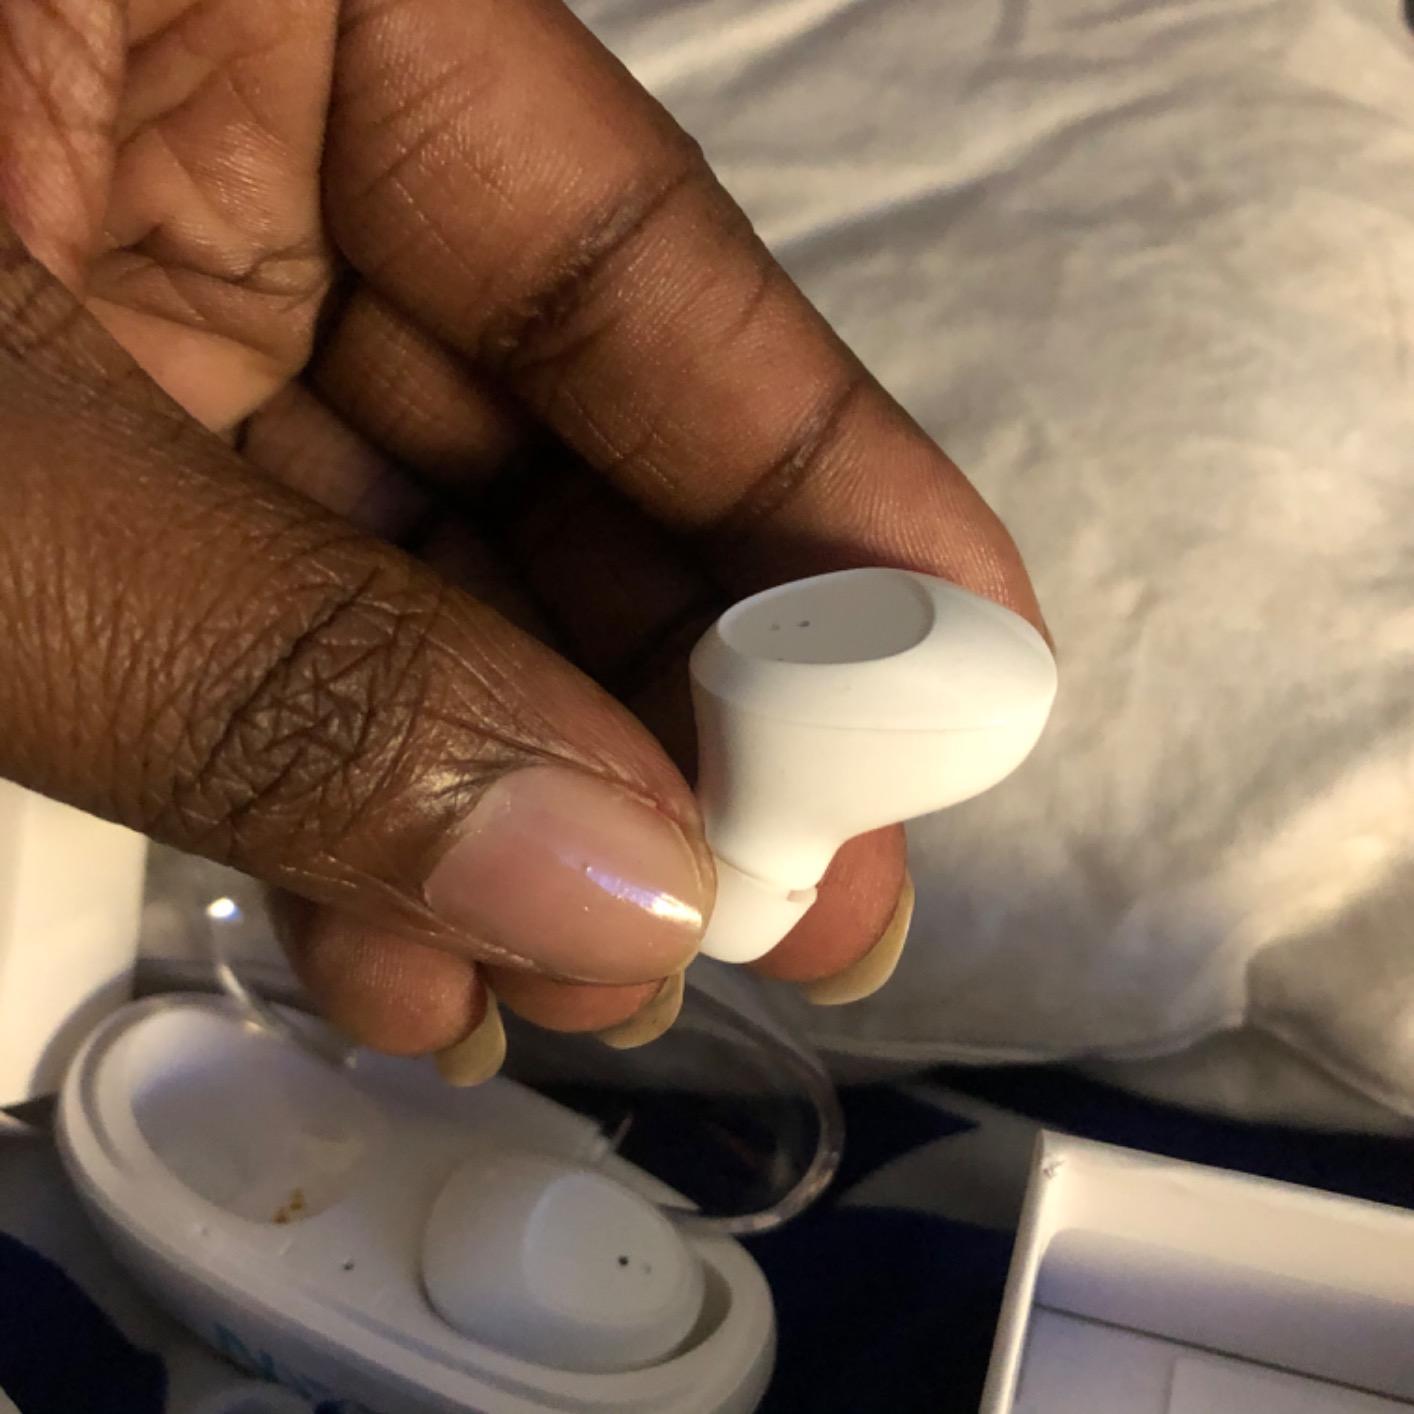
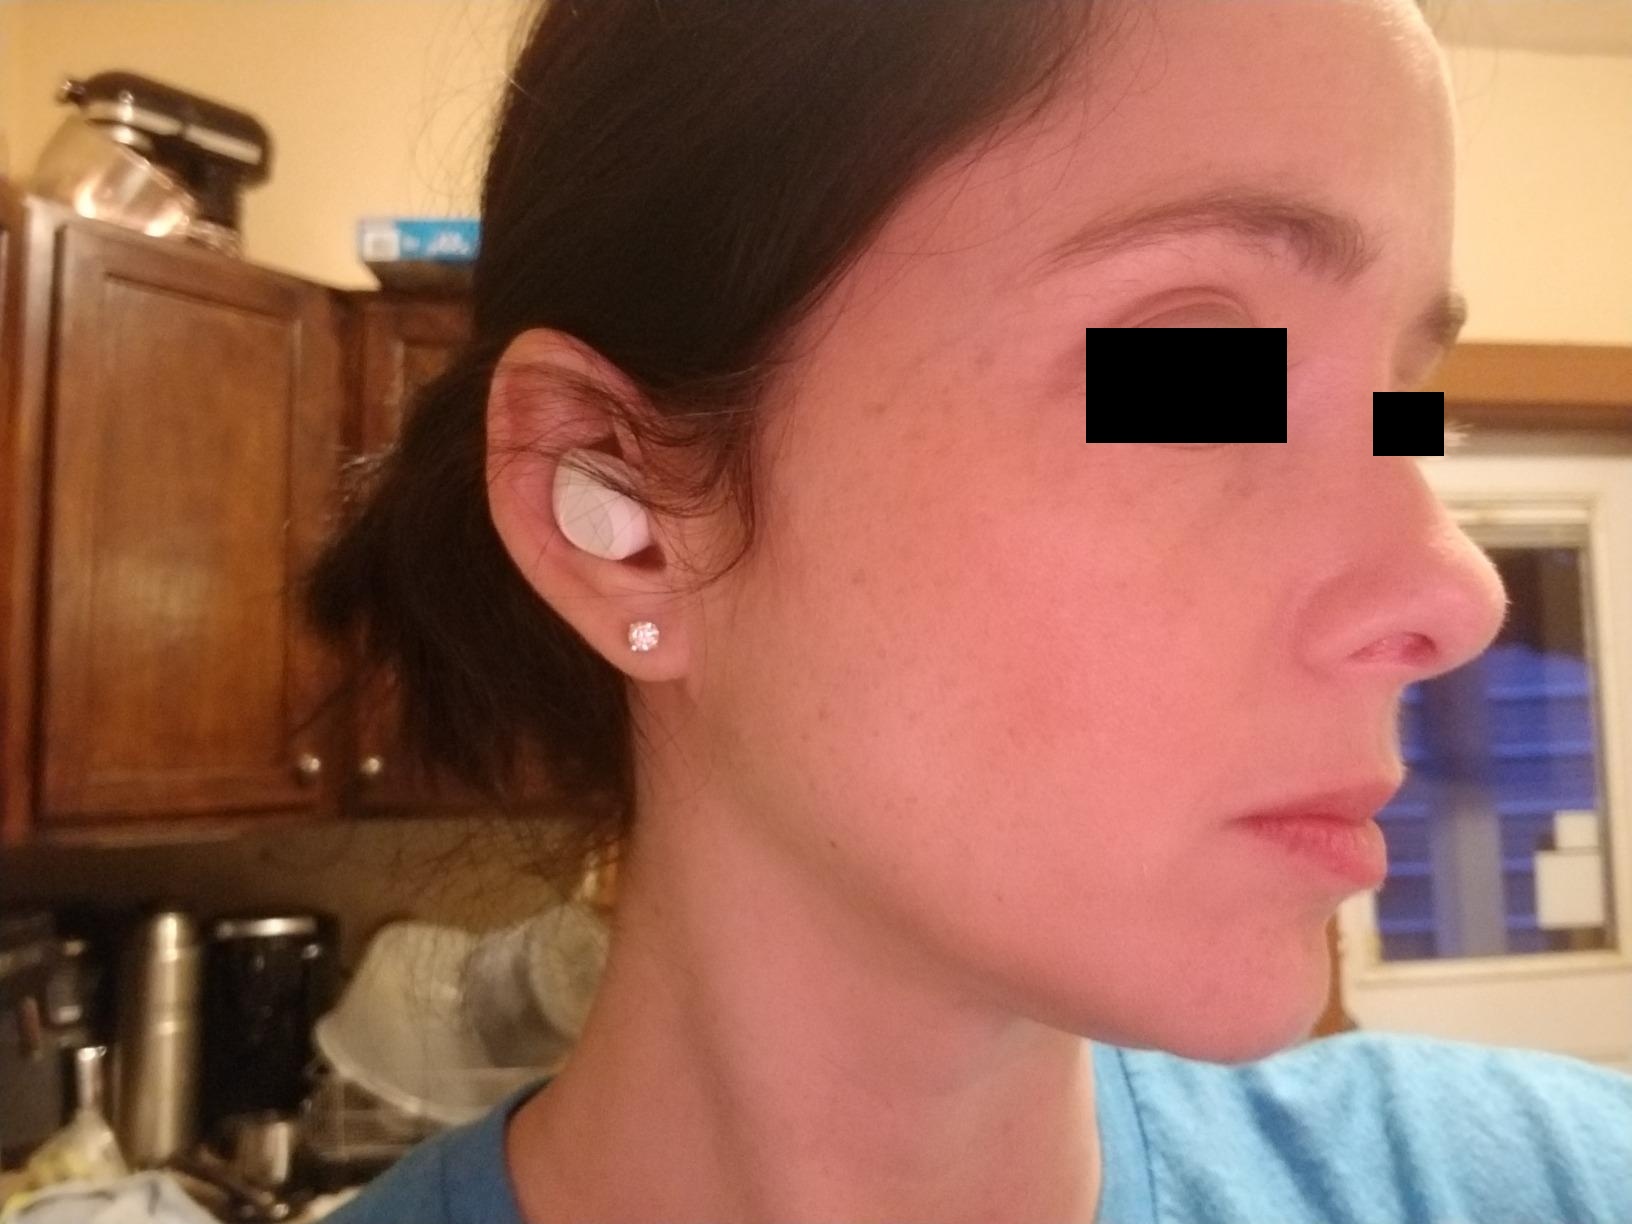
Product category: earbuds
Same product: yes